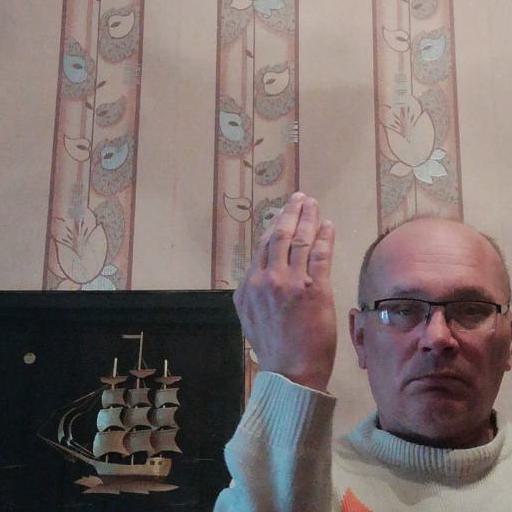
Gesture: stop_inverted